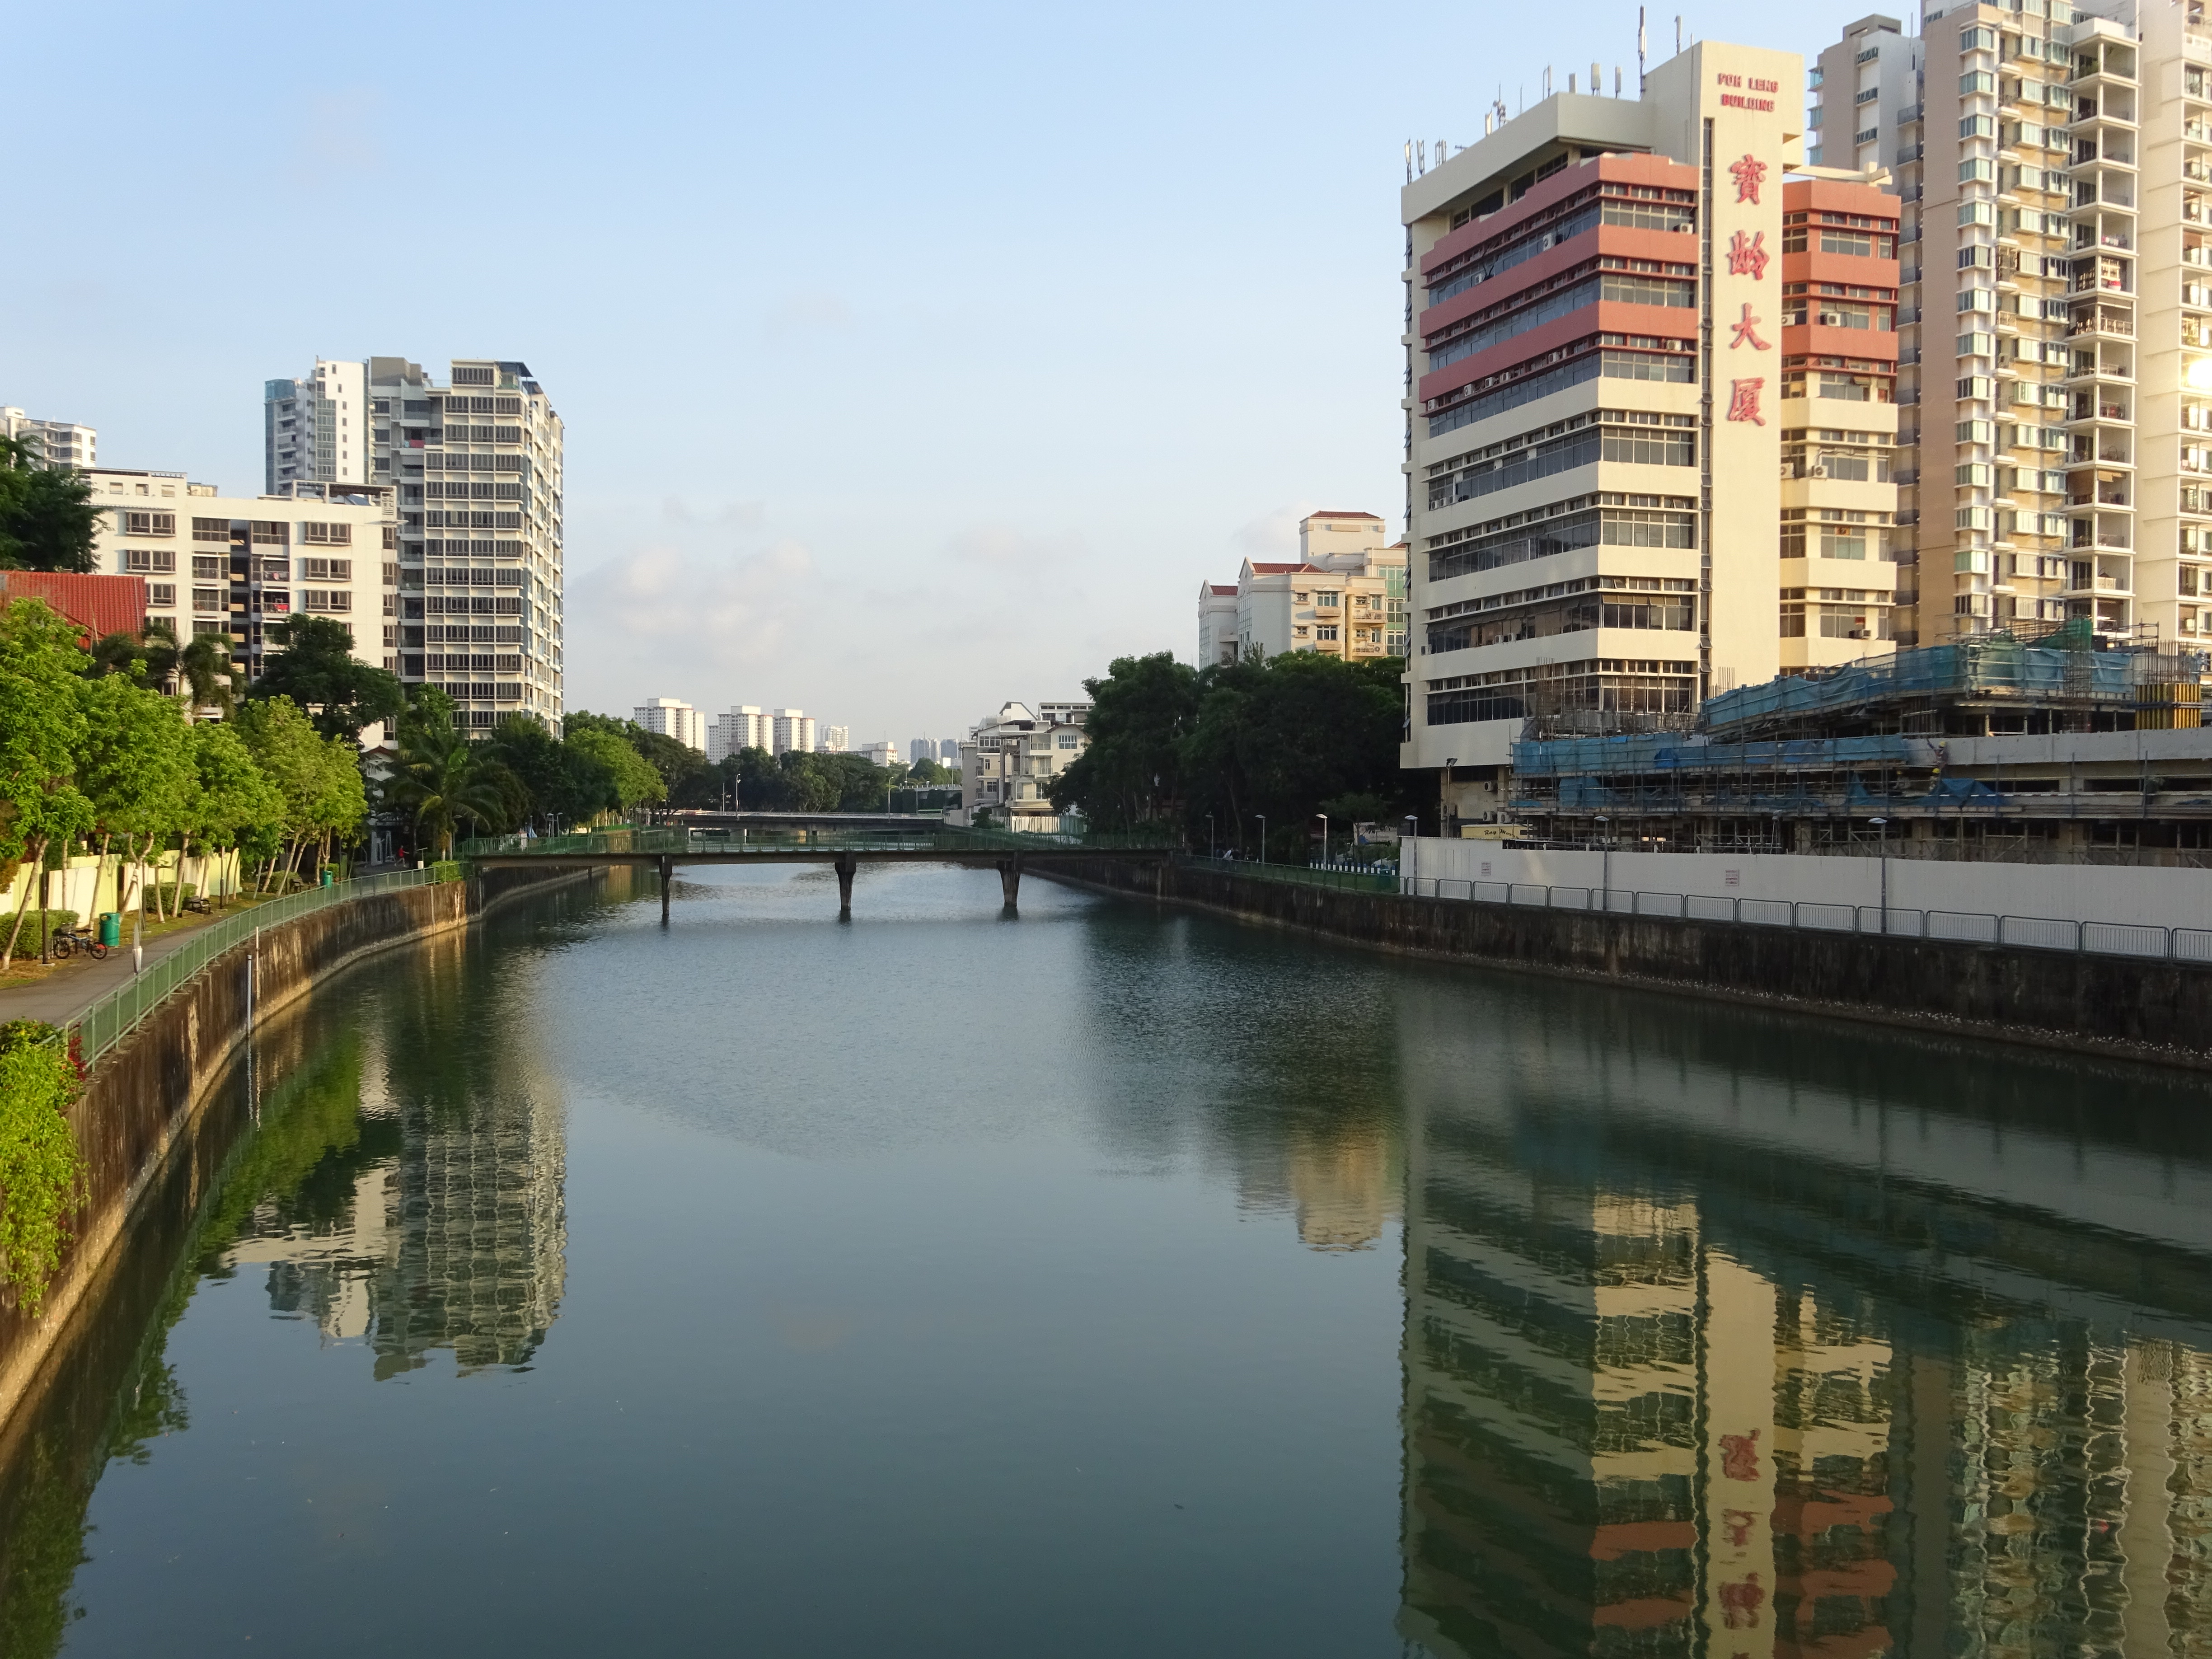
buildings, life, living, city, street, water, sky, building, plant, daytime, skyscraper, infrastructure, tree, watercourse, urban design, tower block, lake, neighbourhood, condominium, cityscape, bank, waterway, bridge, metropolis, landscape, mixed use, symmetry, reflection, apartment, canal, leisure, reservoir, tower, channel, evening, facade, commercial building, headquarters, downtown, tourism, skyline, corporate headquarters, natural landscape, night, vacation, house, river